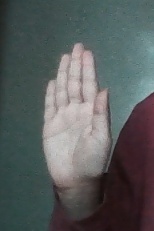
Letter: seen